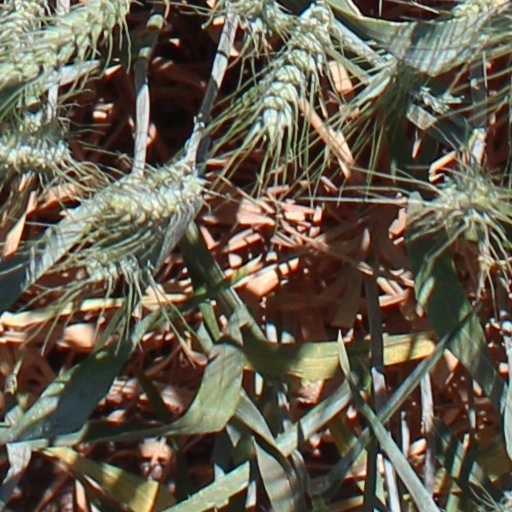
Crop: wheat